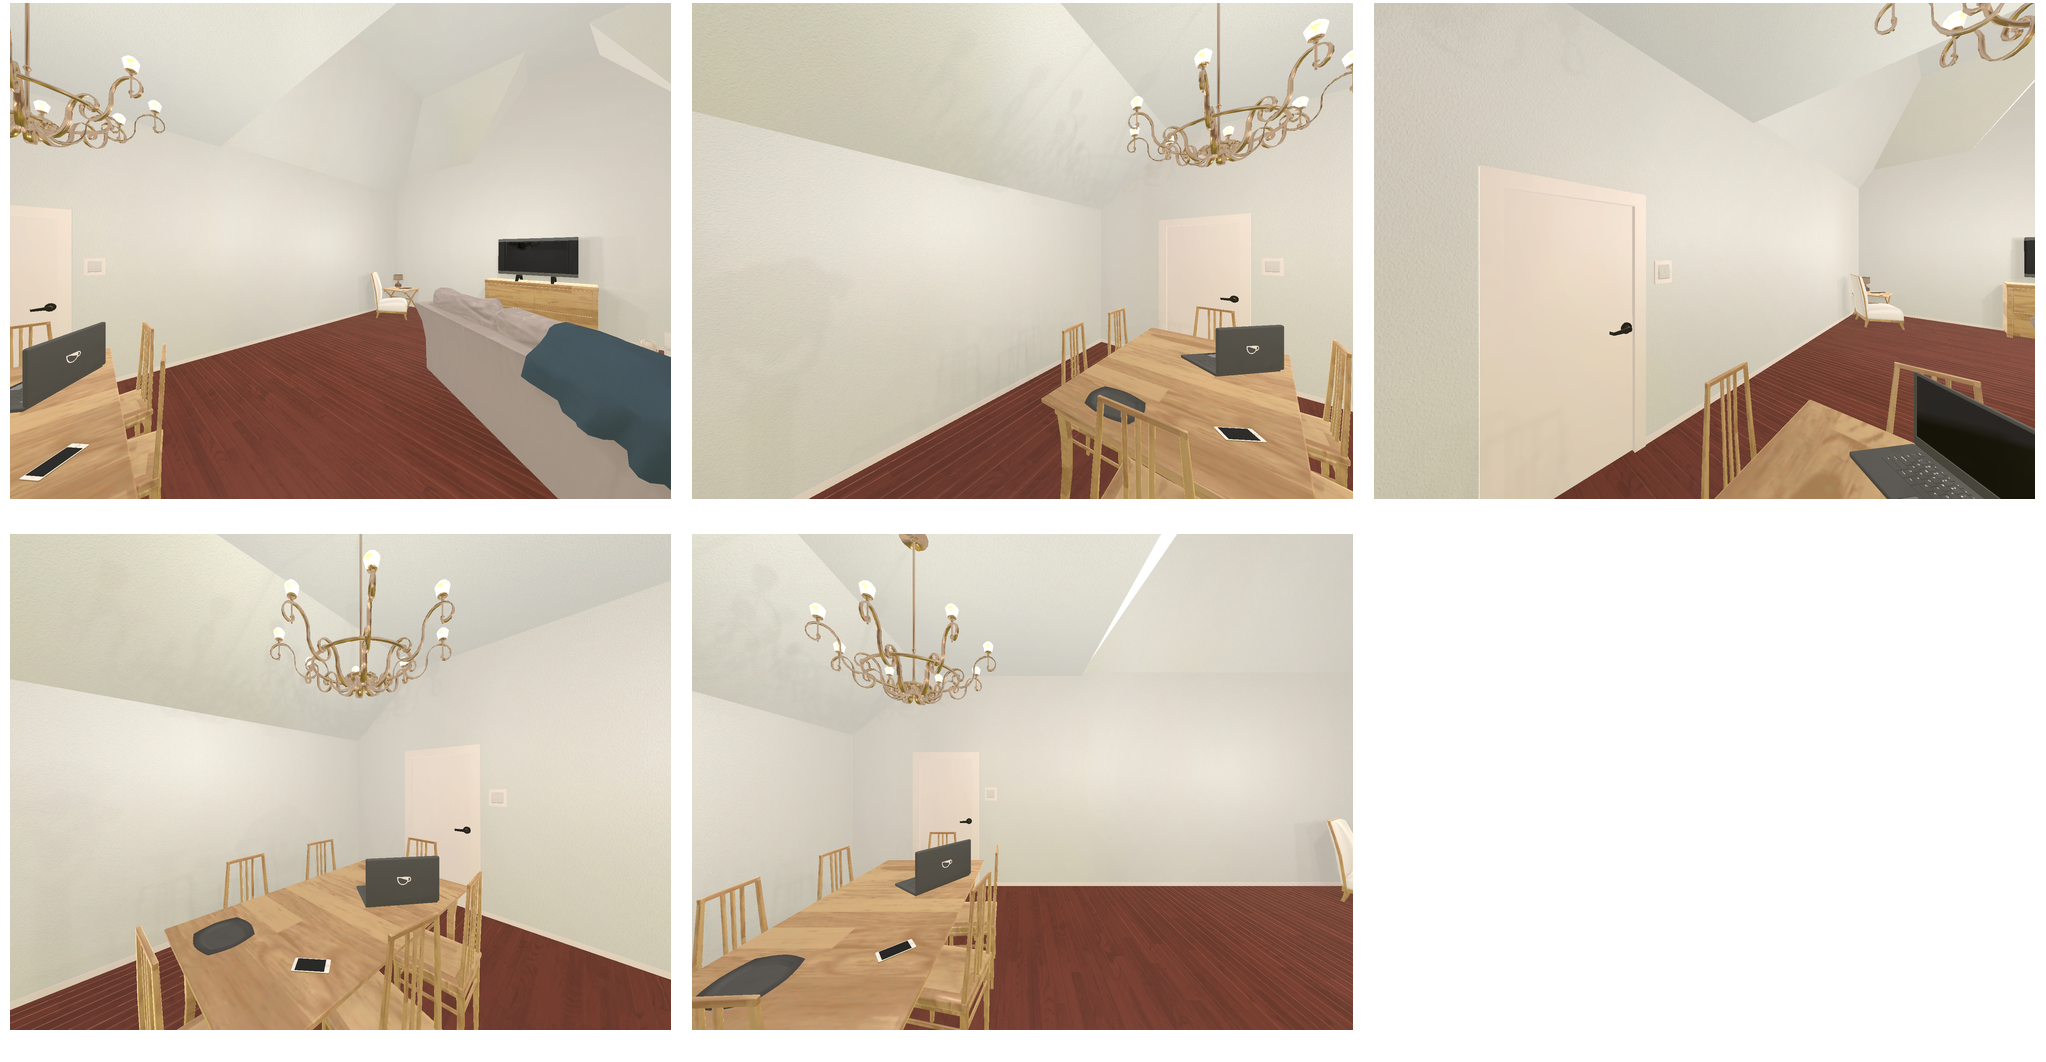Task instruction: Turn on the ceiling light.
Answer: {"task_instruction": "Turn on the ceiling light.", "nodes": ["ceiling light", "light switch"], "edges": [{"functional_relationship": "control", "object1": "light switch", "object2": "ceiling light", "spatial_relations": ["lower_than", "in_front_of", "right_of"], "is_touching": false}], "action_type": "press", "function_type": "device_control"}